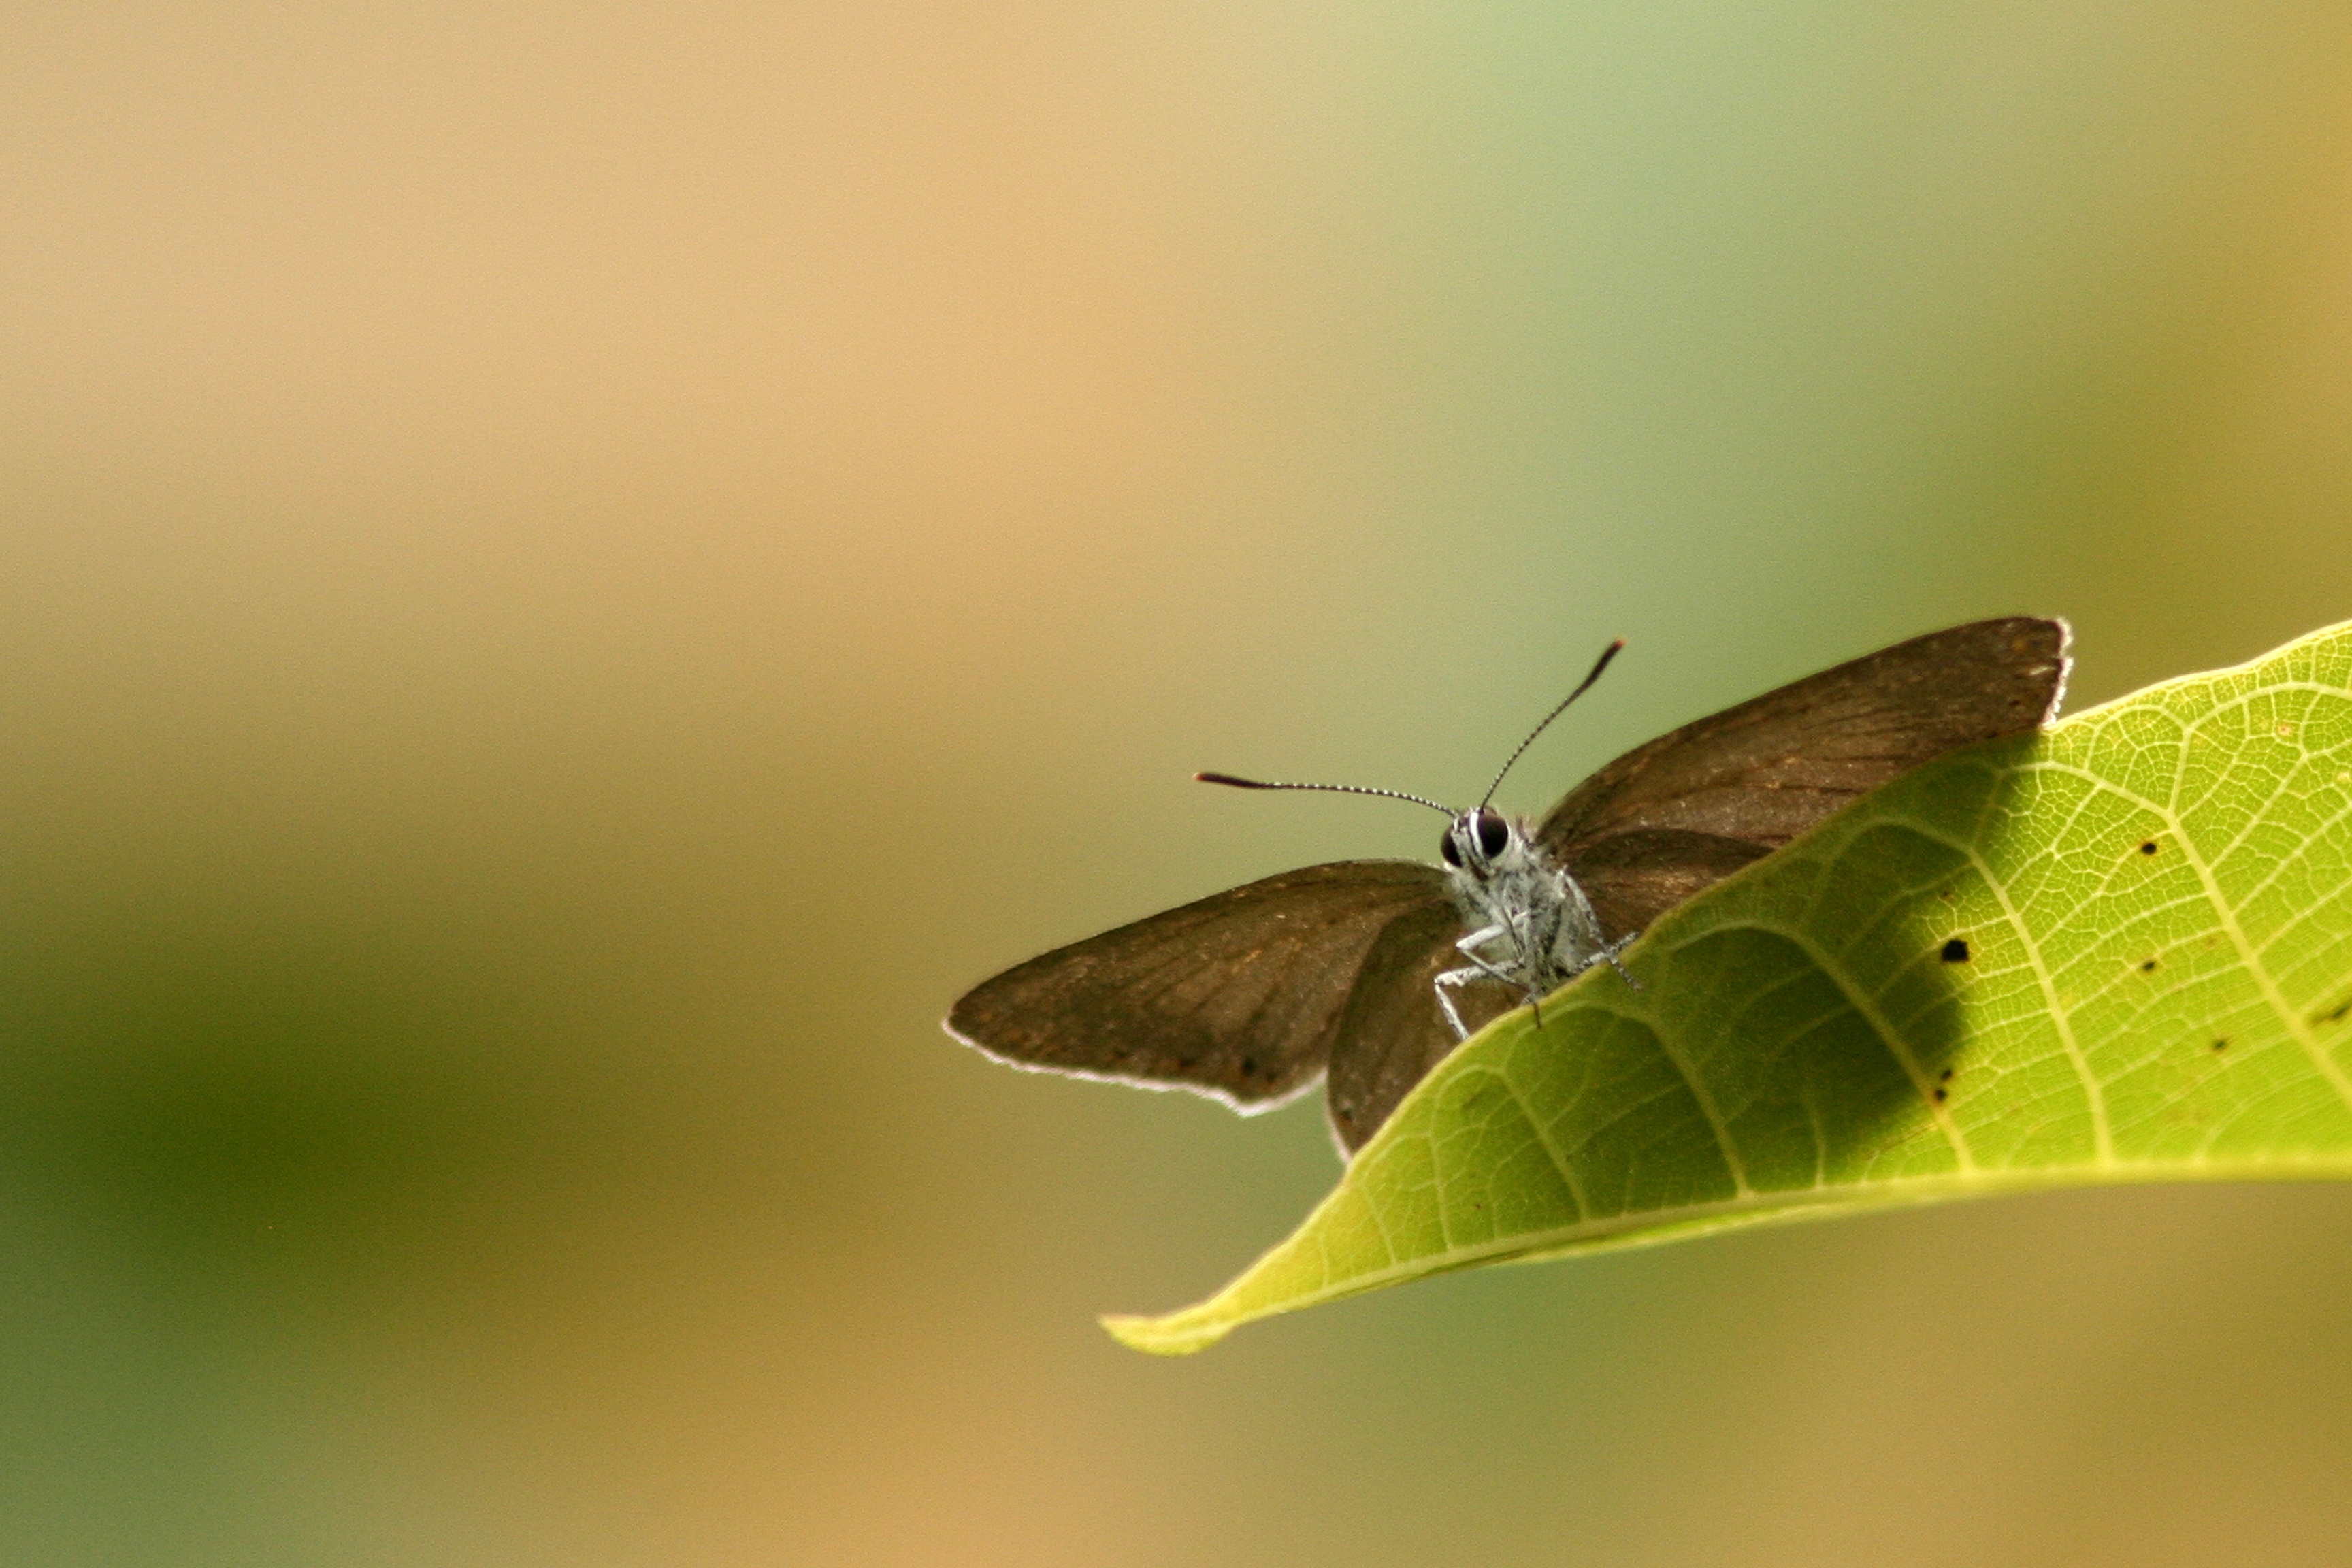
nature, wing, photography, leaf, flower, spring, green, insect, moth, butterfly, fauna, invertebrate, close up, posing, leaves, animals, diversity, bugs, macro photography, arthropod, butterfly wings, pollinator, moths and butterflies, lycaenid